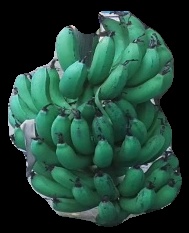
Variety: pachbale
Grade: grade3